Warren Whitside

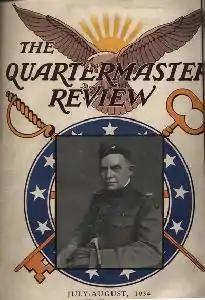
Cover of the 1934 July–August "Quartermaster Review" Featuring Col. Warren W. Whitside, then of the 89th Division

From 1912 to 1915 he was instrumental in the establishment and construction of the Aleshire Quartermaster Remount Depot, Front Royal, Virginia, serving as one of its first commanders. Following his return from the Punitive Expedition, he was the commander of Fort Apache from 1916 to 1917.